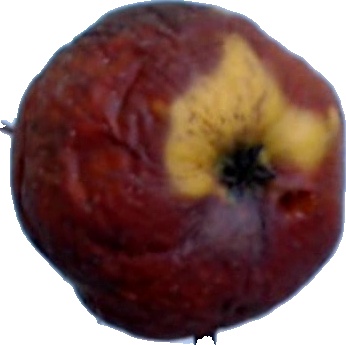
Label: apple_rotten_1